Supermarine S.4

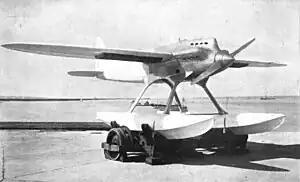
Official photograph of the S.4, from the magazine "Flight" in October 1925

The Supermarine S.4 was a 1920s British single-engined monoplane built by the company Supermarine. Designed by a team led by the company's chief designer, R. J. Mitchell, it was designed to compete in the 1925 Schneider Trophy contest.